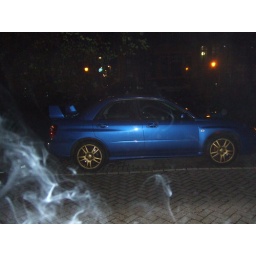
cool car i saw in europe. just like the blue and gold